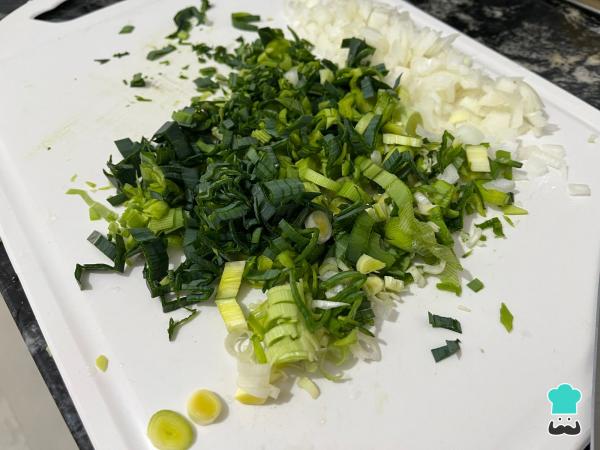
Para empezar con la preparación de la tarta o pastel de pollo y champiñones, pela y pica la cebolla blanca. También lava y pica el puerro, tanto su parte blanca como verde, descarta la raíz.